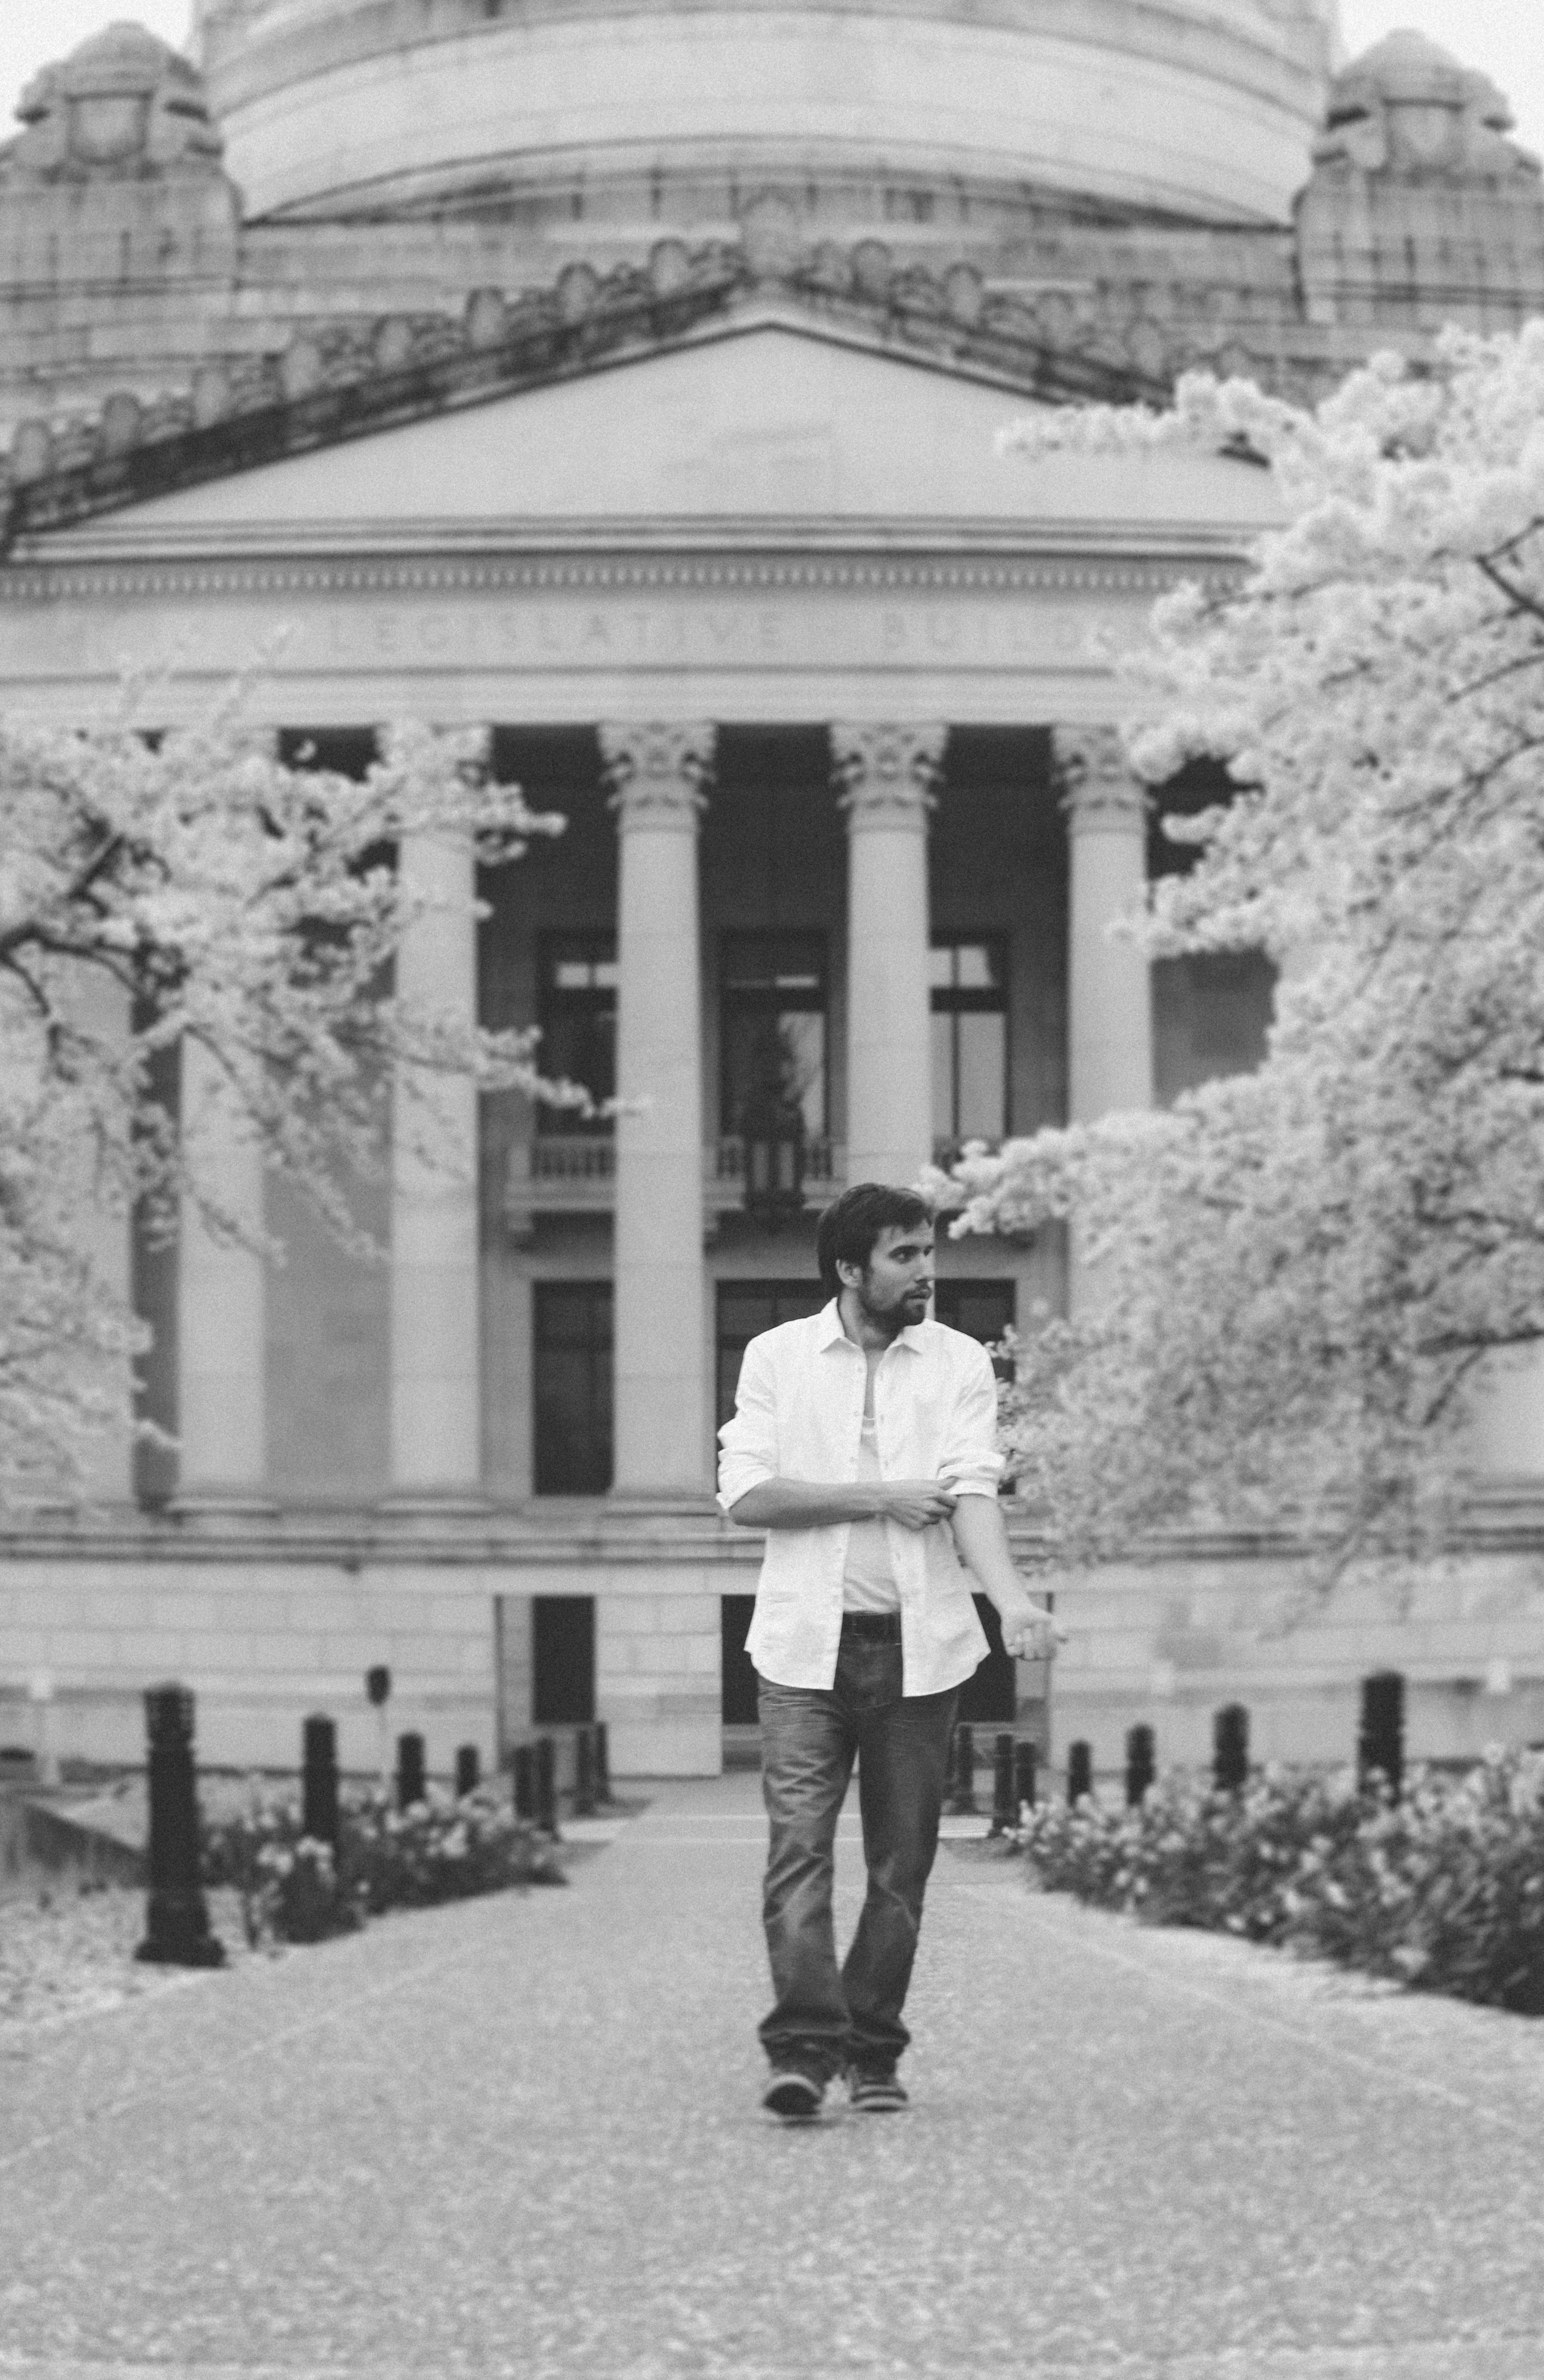
man, blossom, person, black and white, people, white, building, male, guy, portrait, model, young, monochrome, happy, photograph, casual, capitol, attractive, adult, young man, monochrome photography, spring bloom